Myron Orfield

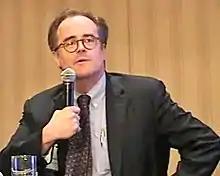
Orfield speaks at the Sensible Land-Use Coalition in Minneapolis in 2014

Myron Willard Orfield, Jr. (born July 27, 1961) is an American law professor at the University of Minnesota Law School, director of its Institute on Metropolitan Opportunity, and a former non-resident senior fellow at the Brookings Institution. He has been called "the most influential social demographer in America's burgeoning regional movement." Orfield teaches and writes in the fields of civil rights, state and local government, state and local finance, land use, questions of regional governance, and the legislative process. He is known for developing a classification scheme for U.S. suburbs (based on stage of development, social stress and fiscal capacity), documenting suburban racial change and resegregation, and for developing innovative regional land use, public finance, and governmental reforms. He is a former member of the Minnesota Legislature, having served in both the state house (1991-2000) and senate (2001-2003) and is the younger brother of Gary Orfield, a political scientist at UCLA.